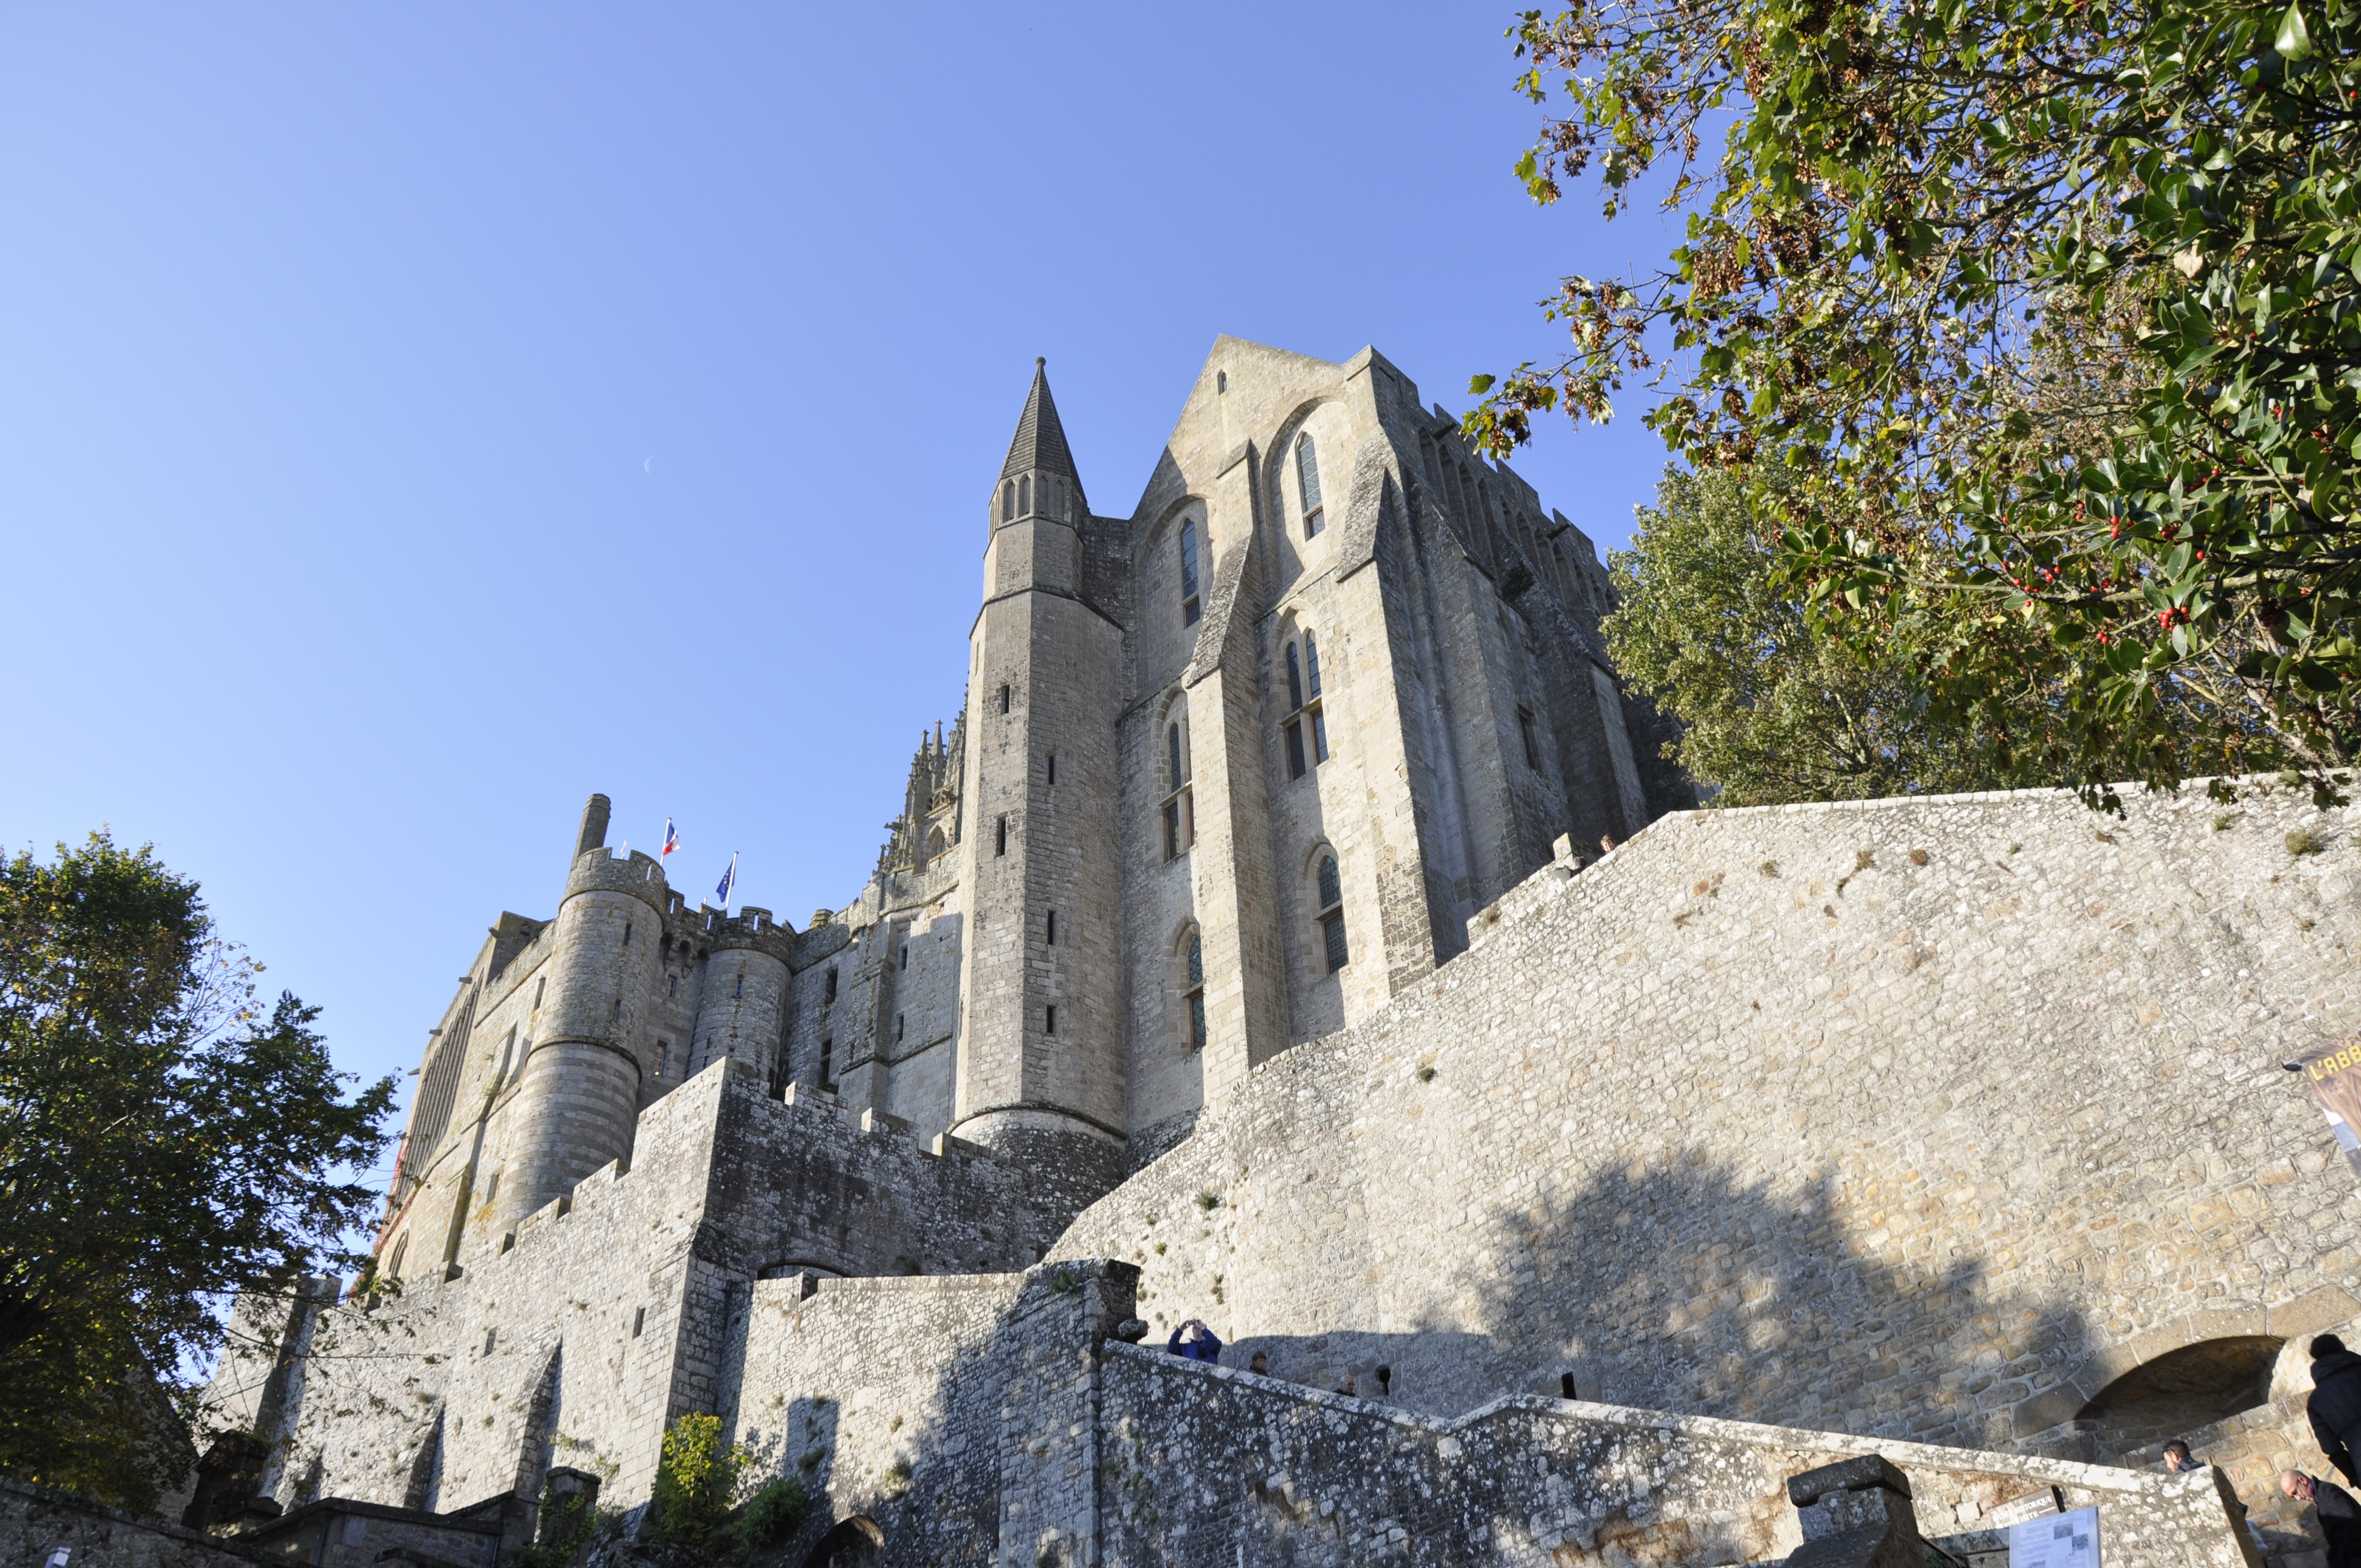
landscape, sky, bridge, building, chateau, staircase, monument, france, church, chapel, ruin, tourism, place of worship, roofing, buildings, ruins, monastery, abbey, middle ages, roofs, citadel, brittany, historic site, ancient history, mont saint michel, pierre history